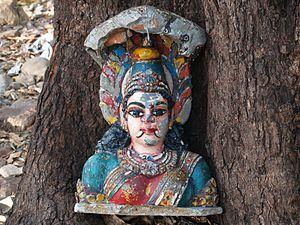
Dans l'Inde du sud, et plus particulièrement dans le Karnataka, Ammaravu est la divinité primordiale.